Shark attack prevention

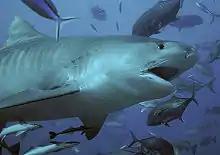
The tiger shark is second most fatal unprovoked attacks

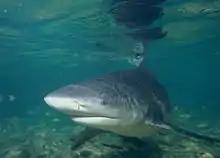
The bull shark is third most fatal unprovoked attacks

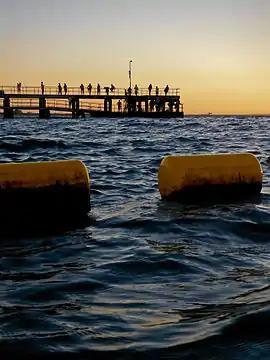
Coogee Beach shark barrier floats and jetty

There are a range of shark attack prevention techniques employed to reduce the risk of shark attack and keep people safe. They include removing sharks by various fishing methods, separating people and sharks, as well as observation, education and various technology-based solutions.